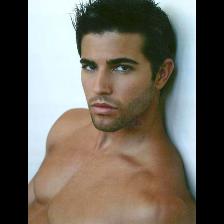
Label: Human